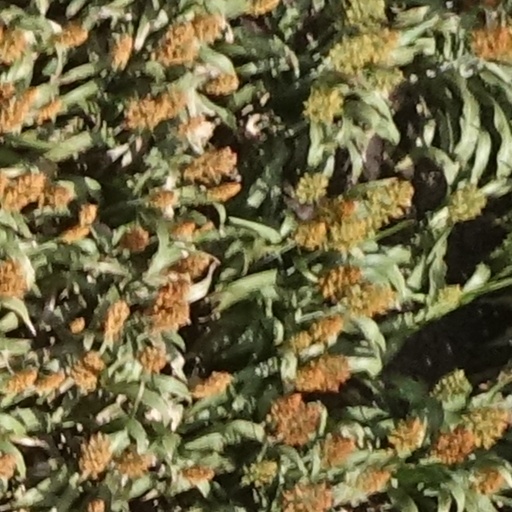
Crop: sorghum